Cornell Franklin

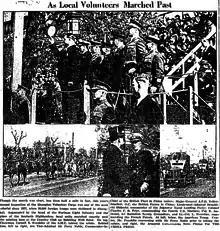
Cornell Franklin Civil Commandant of the Shanghai Volunteer Corps takes the salute in the 1938 Annual Parade

After the Japanese invasion of China in 1937, the Shanghai International Settlement was encircled by Japanese troops.